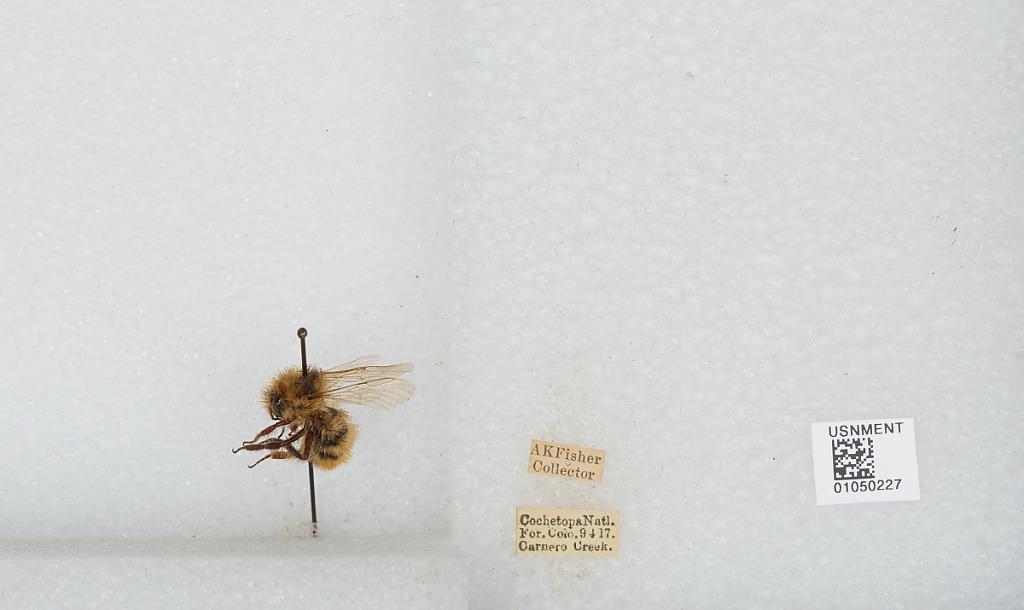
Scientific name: Bombus sp.
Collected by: A. Fisher
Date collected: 1917-9-4
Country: United States
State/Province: Colorado
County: Saguache
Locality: Cochetopa National Forest, Carnero Creek
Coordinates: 37.8546, -106.203